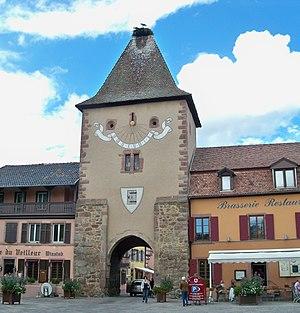
Porte de France de Turckheim (68) This building is classé au titre des Monuments Historiques. It is indexed in the Base Mérimée, a database of architectural heritage maintained by the French Ministry of Culture,
Turckheim est une commune française située dans le département du Haut-Rhin, en région Grand Est.